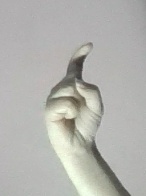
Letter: ra